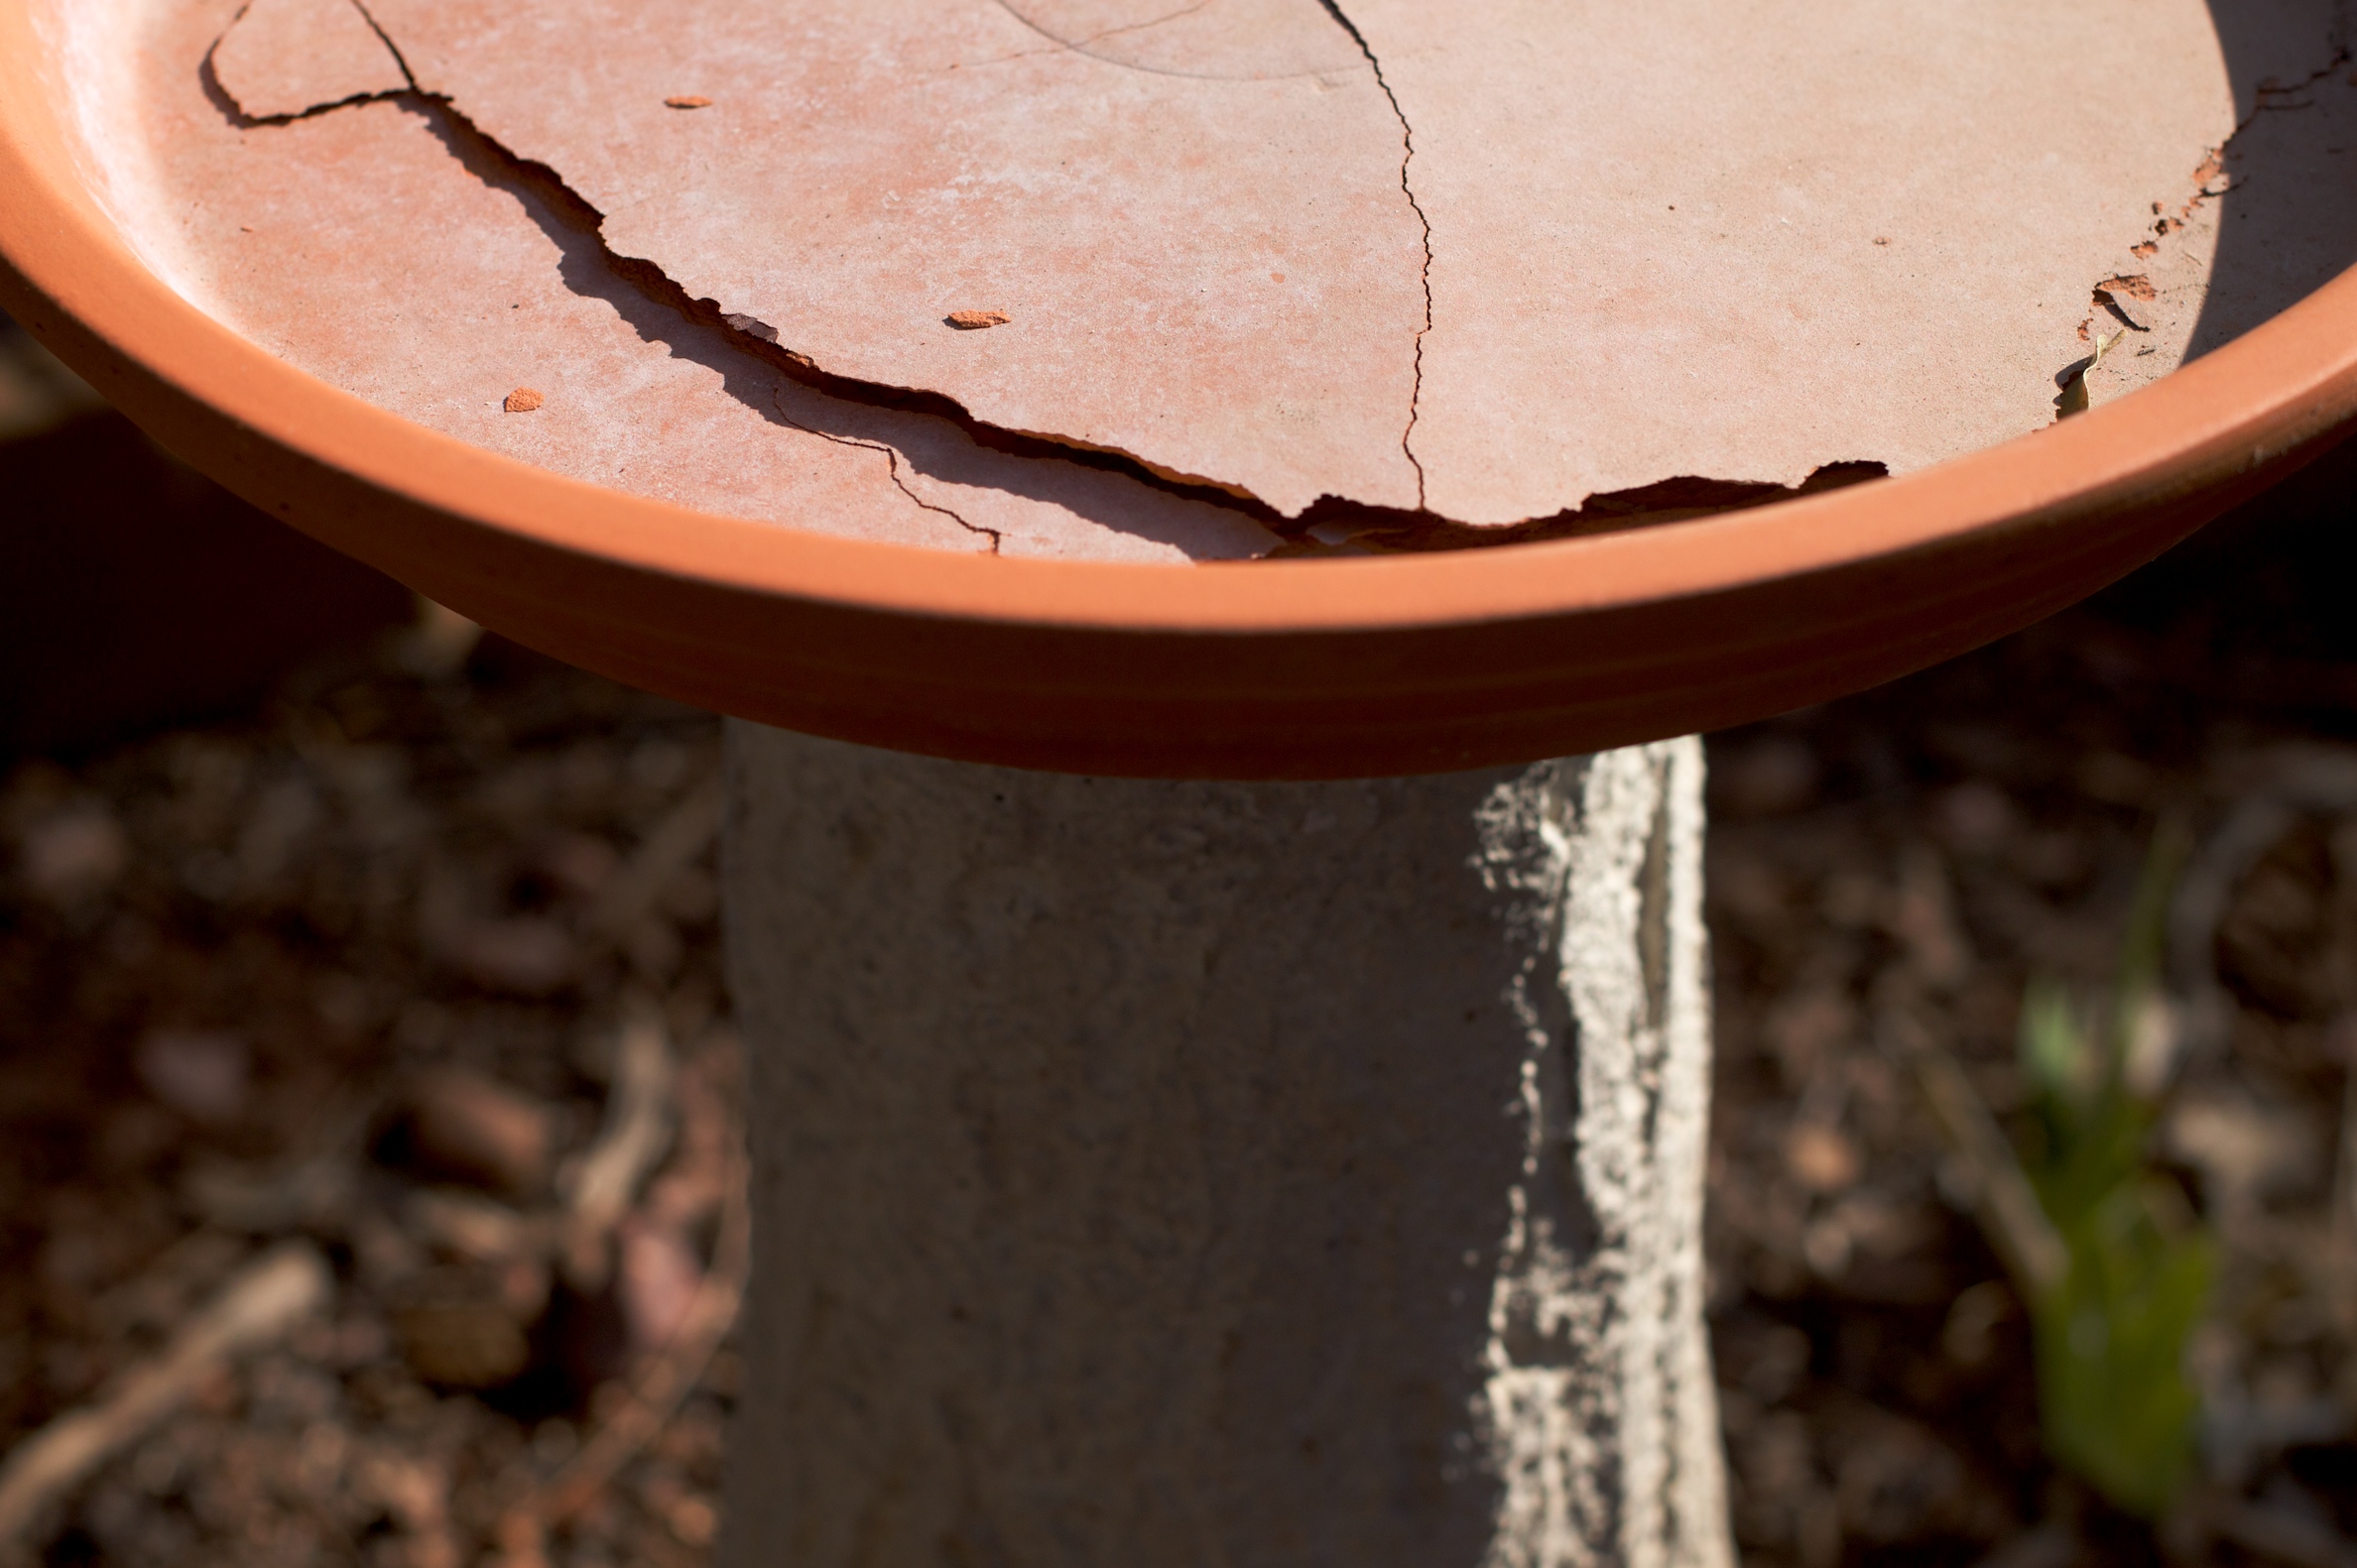
wood, leaf, flower, soil, material, close up, macro photography